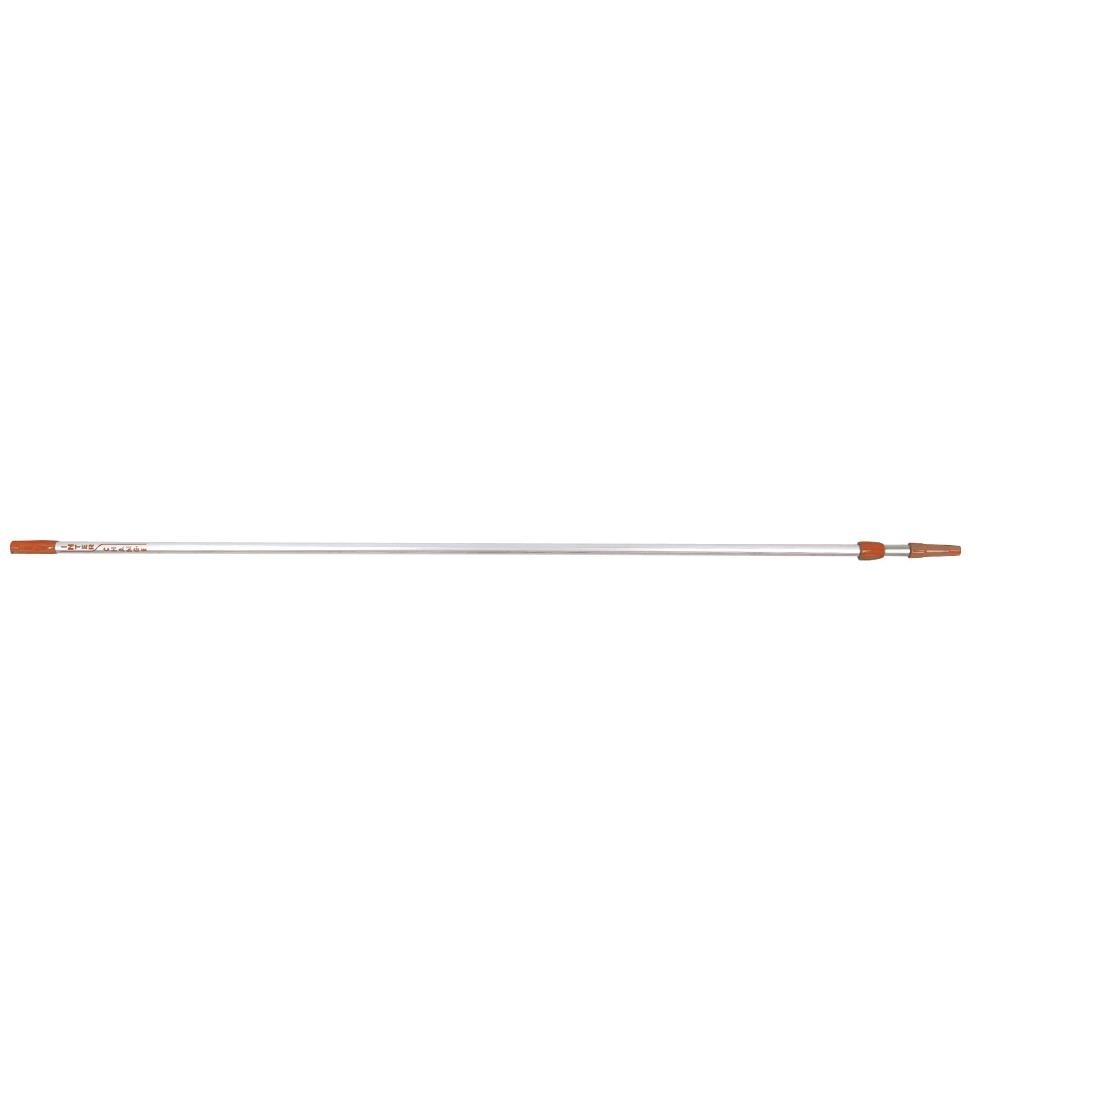
SYR Window Cleaning Extension Pole
Extension pole for reaching high windows without a ladder.
Brand: Scot Young
Category: Home & Garden > Household Supplies > Household Cleaning Supplies > Household Cleaning Products > Glass & Surface Cleaners